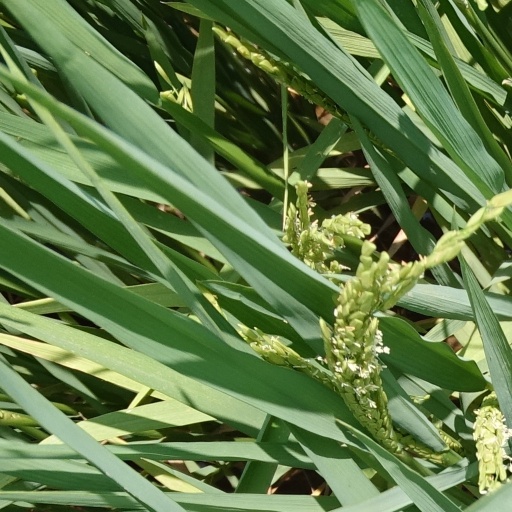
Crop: rice